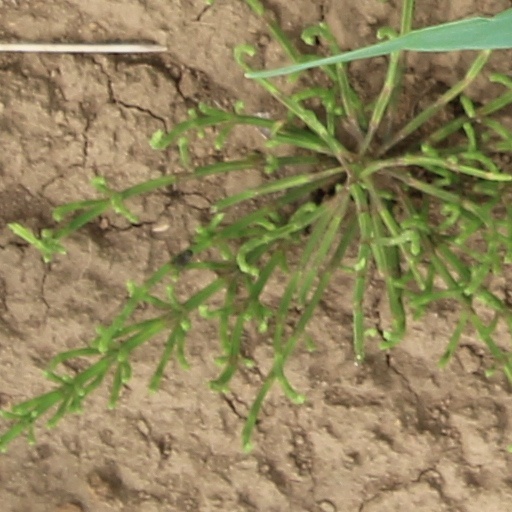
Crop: wheat